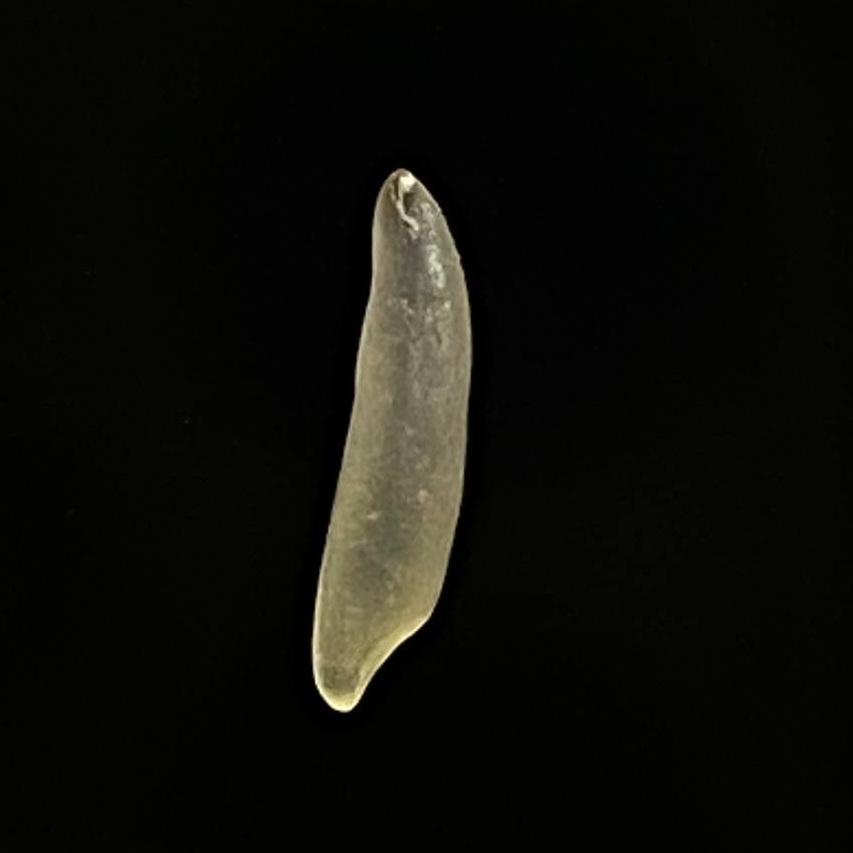
Rice variety: Bashmoti